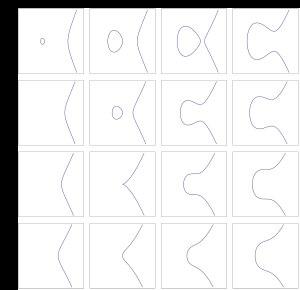
En mathématiques, une courbe elliptique est un cas particulier de courbe algébrique, munie entre autres propriétés d'une addition géométrique sur ses points.